Venev Point

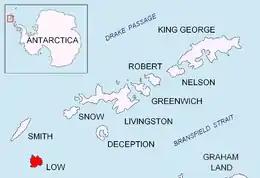
Location of Low Island in the South Shetland Islands

Venev Point (‘Venev Nos’ \'ve-nev 'nos\) is the rocky east entrance to on the north coast of Low Island in the South Shetland Islands, Antarctica.